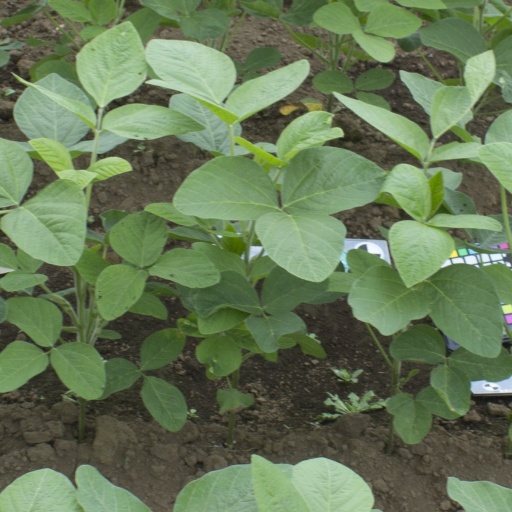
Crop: soybean